Justin Timberlake

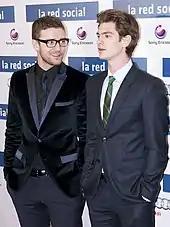
Timberlake (left) with Andrew Garfield (right) at an event for "The Social Network" in Madrid, October 2010

In 2008, a collaboration between Timberlake and T.I., "Dead and Gone", was featured on T.I.'s sixth studio album, "Paper Trail", and was released as its fourth single late in 2009. In November 2008, it was confirmed that Timberlake would make a guest appearance and produce some tracks on R&B/pop singer Ciara's upcoming album "Fantasy Ride" due out May 5, 2009. Timberlake featured on Ciara's second single "Love Sex Magic", the video being shot on February 20, 2009. The single became a worldwide hit, reaching the top ten in numerous countries and peaking at number-one in several countries including Taiwan, India, and Turkey. The song was nominated for Best Pop Collaboration with Vocals at the 52nd Grammy Awards. Timberlake hosted the 16th ESPY Awards, and the musical number "I Love Sports" was later nominated for an Emmy award. Timberlake and his production team The Y's, along with Mike Elizondo, produced and co-wrote the song "Don't Let Me Down" for Leona Lewis's second studio album, "Echo", released on November 17, 2009. Timberlake also co-wrote and performed on "Carry Out", the third single from Timbaland's album "Shock Value II", released on December 1, 2009. Timberlake appeared on Jimmy Fallon's debut as host of "Late Night with Jimmy Fallon" on March 2, 2009. Timberlake was the executive producer on the MTV reality series "The Phone", which premiered on April 21, 2009. In late 2009, Barbadian singer Rihanna released the album "Rated R", with Timberlake being one of the writers and producers. They both worked together previously for her third studio album "Good Girl Gone Bad".